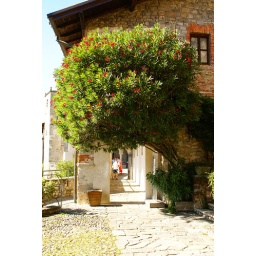
Red flowers tree in Santa Caterina del Sasso hermitage